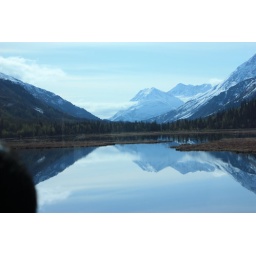
I love this picture. Notice the reflection in Kenai Lake and the clouds below the mountain tops.